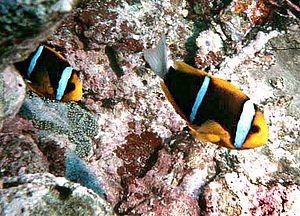
Les poissons-clowns, ou Amphiprioninae, sont une sous-famille de poissons appartenant à la famille des pomacentridés. Elle contient trente espèces, une seule classée dans le genre Premnas, les autres faisant partie du genre Amphiprion. Ce sont des poissons d'une dizaine de centimètres dans les tons d'orange et de noir. Certaines espèces présentent des bandes ou des barres blanches. Ils fréquentent les lagons et les récifs coralliens du bassin Indo-Pacifique et de la mer Rouge où ils se nourrissent généralement de copépodes et de larves de tuniciers.